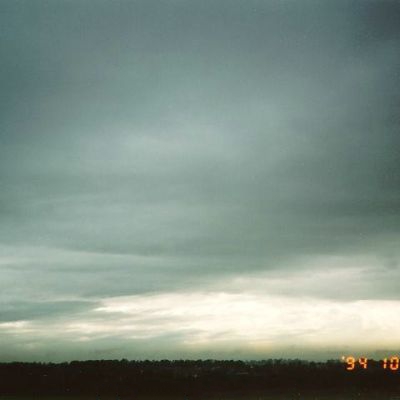
Cloud type: Nimbostratus (Ns)